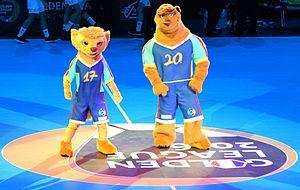
Le 10 janvier 2016 lors du match Norvège / Qatar durant la Golden League à l'AccordHotel Arena (Paris). Les masquottes du Mondial de Handball 2017, Rok et Koolette
Le Championnat du monde masculin de handball 2017 est la 25ᵉ édition du Championnat du monde de handball qui a lieu du 11 janvier au 29 janvier 2017. C'est une compétition organisée par la Fédération internationale de handball, elle réunit les meilleures sélections nationales.